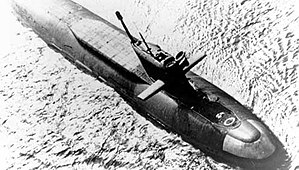
Vojenno-Morskoj Flot SSSR / Historie / 2. verdenskrig
En missilubåd af Yankee I-klassen, cirka 1971
Vojenno-Morskoj Flot SSSR var den maritime gren af Sovjetunionens militær. En anden betegnelse for flåden er Den Røde Flåde.